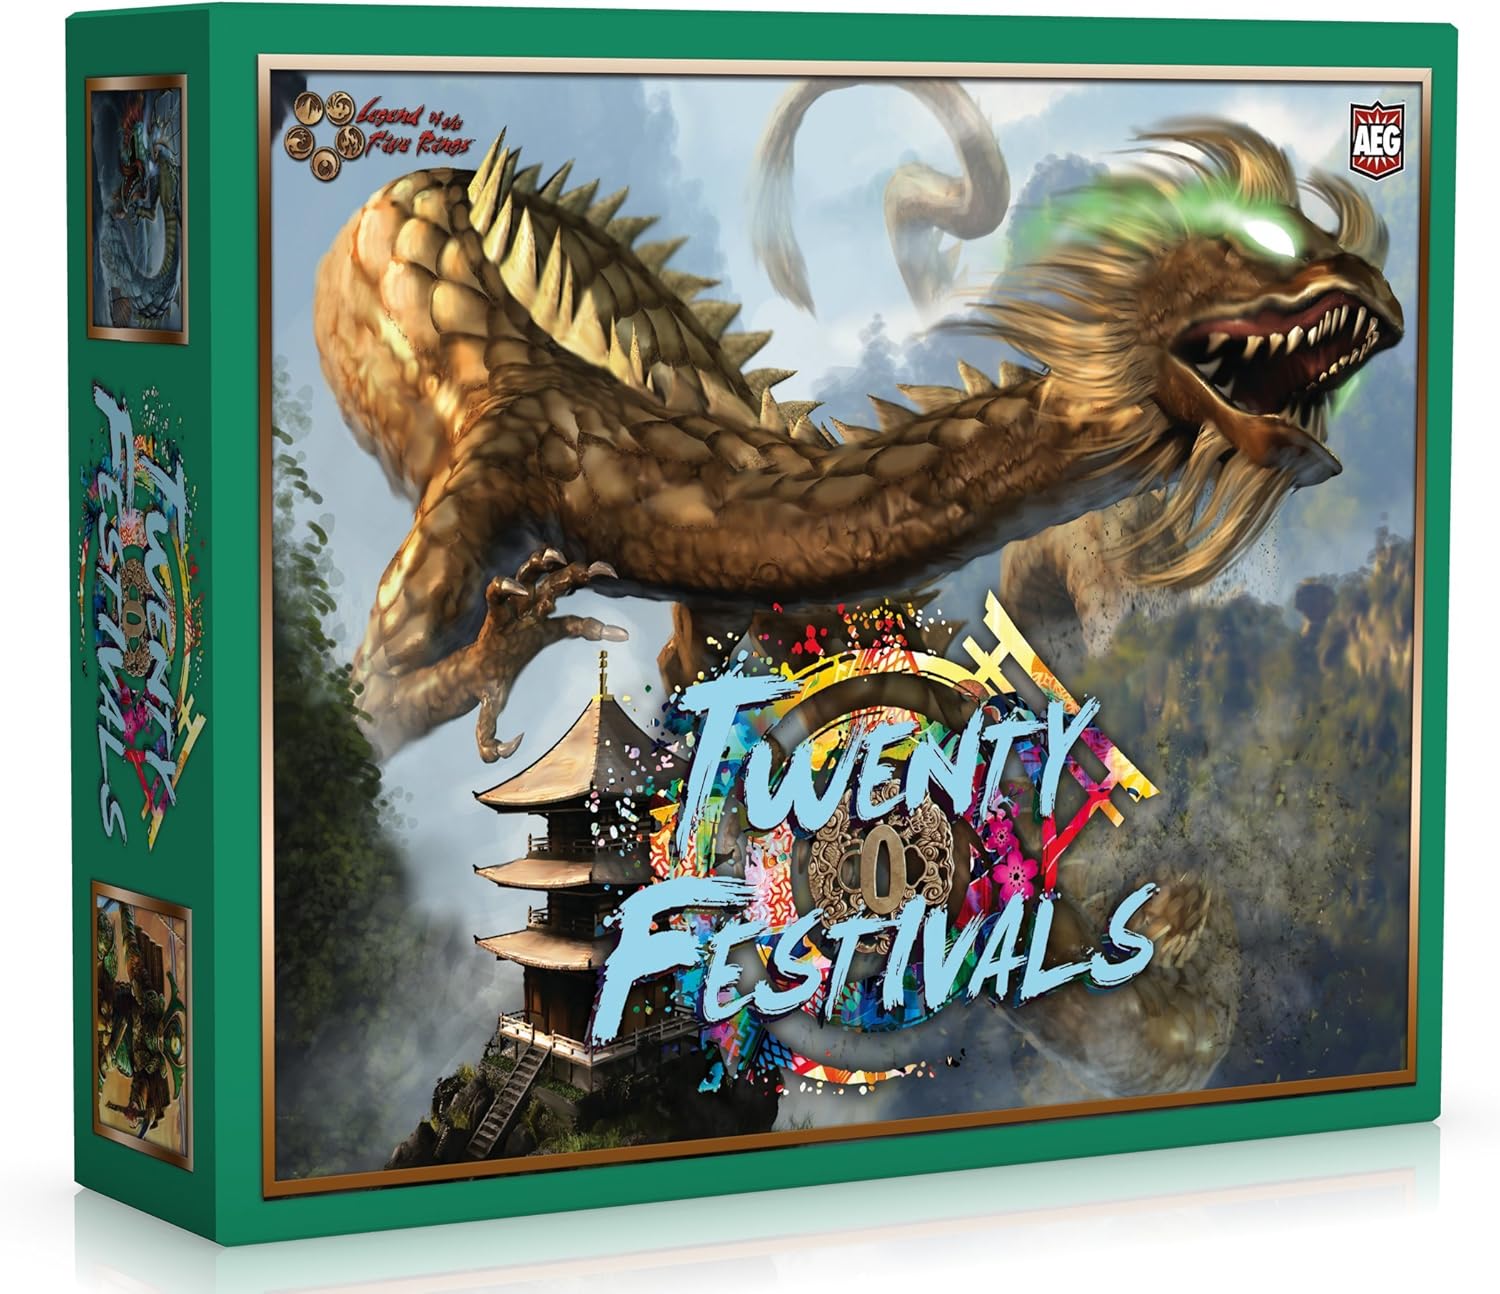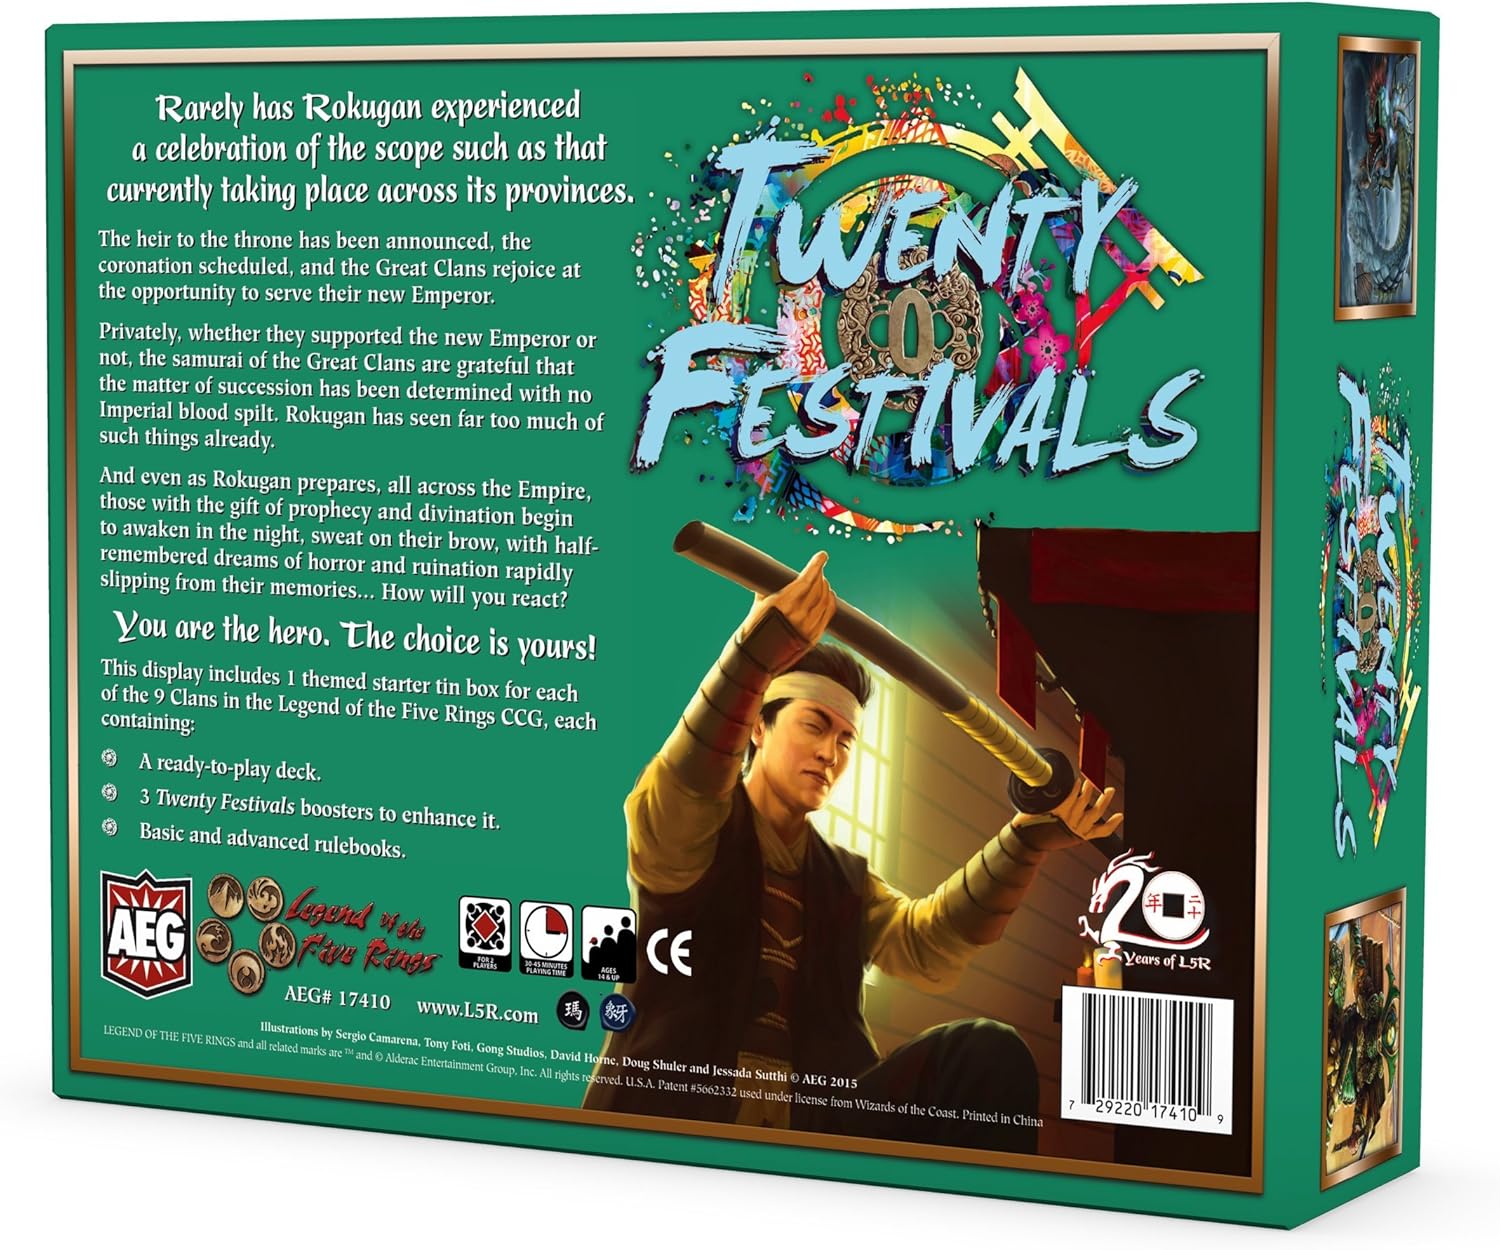
L5R Twenty Festivals Starter Display Card Game
Category: Toys & Games
The heir to the throne has been announced and the coronation scheduled. The Great Clans and their samurai rejoice at the opportunity to serve their new Emperor, grateful that the matter of succession has been determined with no Imperial blood spilt. Meanwhile across the Empire, those with the gift of foresight begin to awaken in the night, with barely-remembered dreams of dread and destruction sending glacial chills down their spine as they rapidly escape from their minds. Twenty Festivals is a base set for the Legend of the Five Rings Collectible Card Game. Celebrate the 20th anniversary of the premiere interactive storyline CCG with this ideal point of entry product.
Features: - The beginning of the celebration of 20 years of L5R! | - Ideal product for players to start their L5R experience, with a special focus on the draft environment | - Amazing art from critically acclaimed artists such as Jason Behnke, Hector Herrera, Doug Shuler and many more! | - Individual clan deck tin boxes, each containing a learn-to-play rulebook, a ready-to-play deck, and 3 boosters to perfect it!